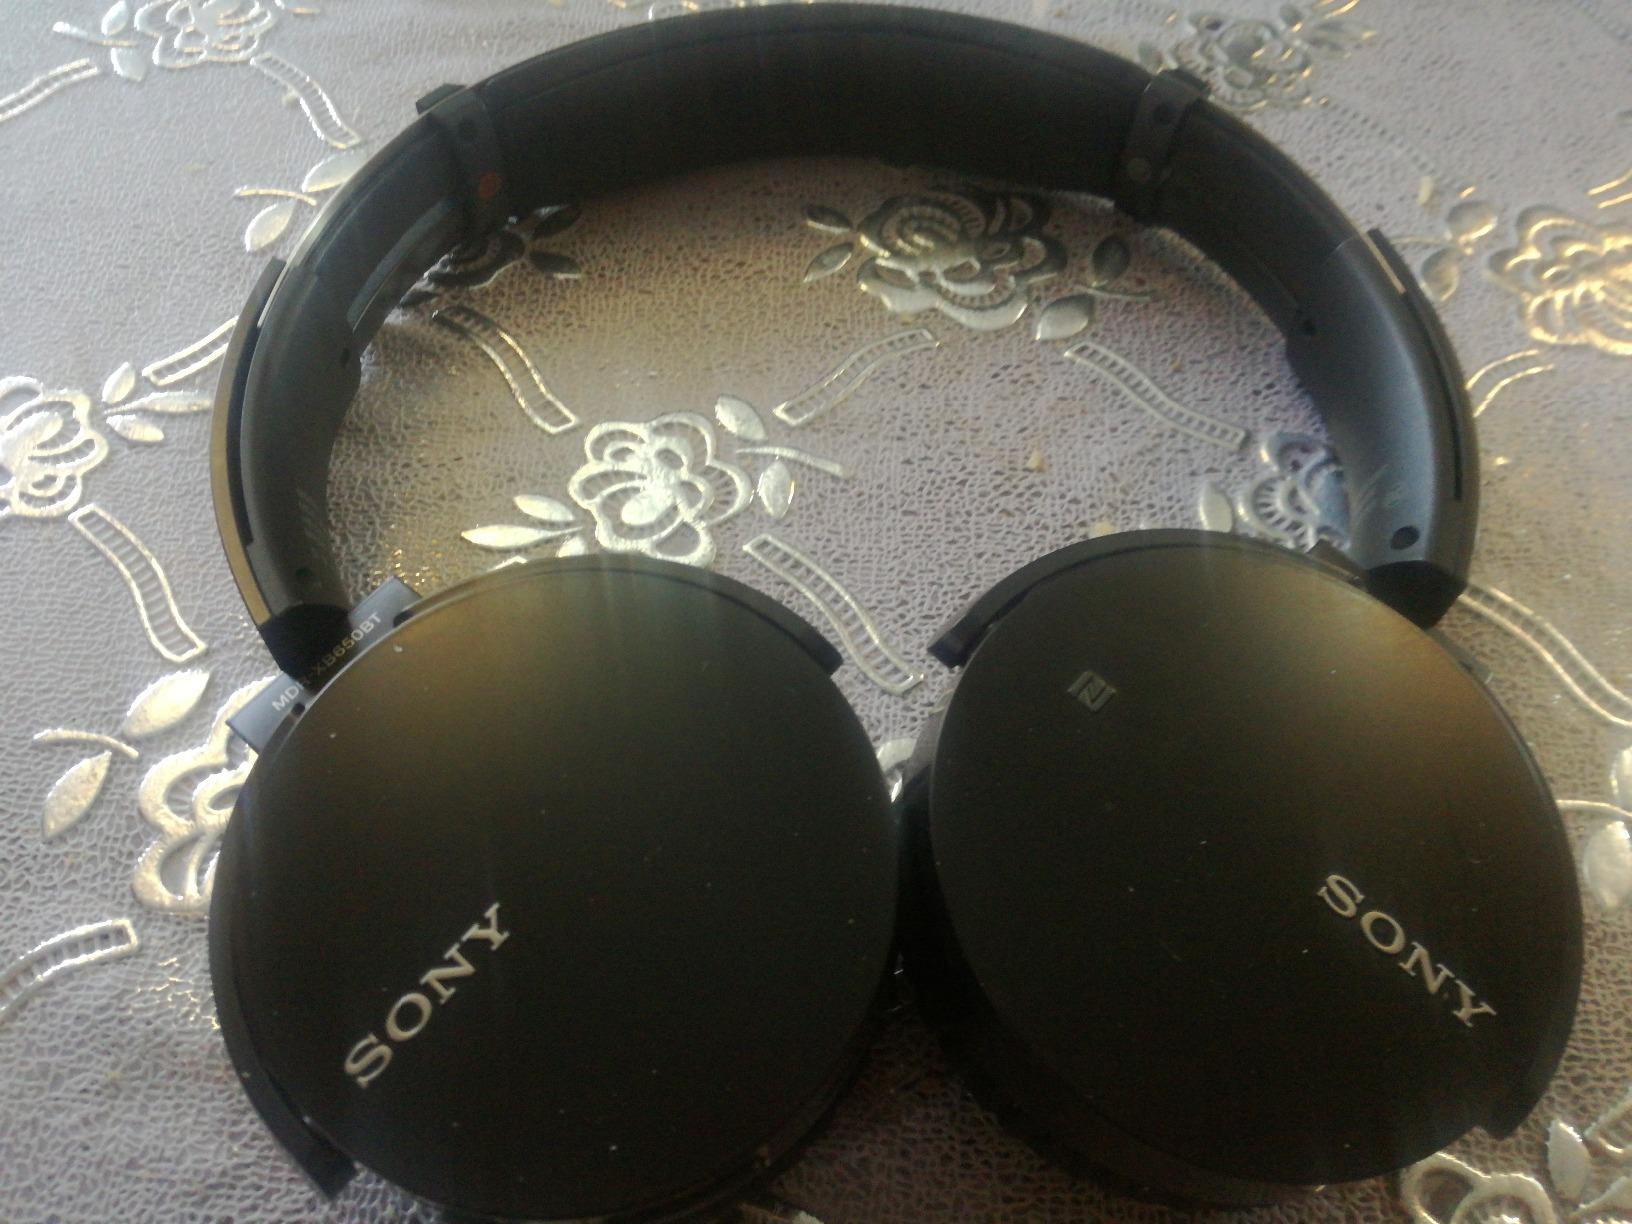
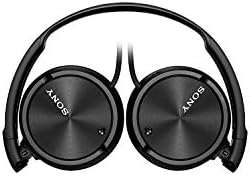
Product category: headphones
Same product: no